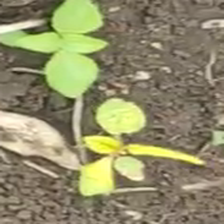
Weed species: Moti_dudhi(Euphorbia_geneculata_L)